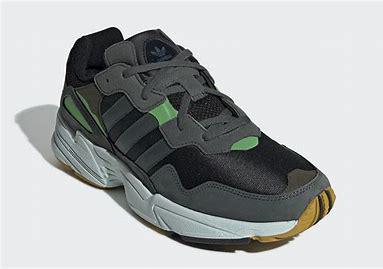
Brand: Adidas
Model: Yung 96